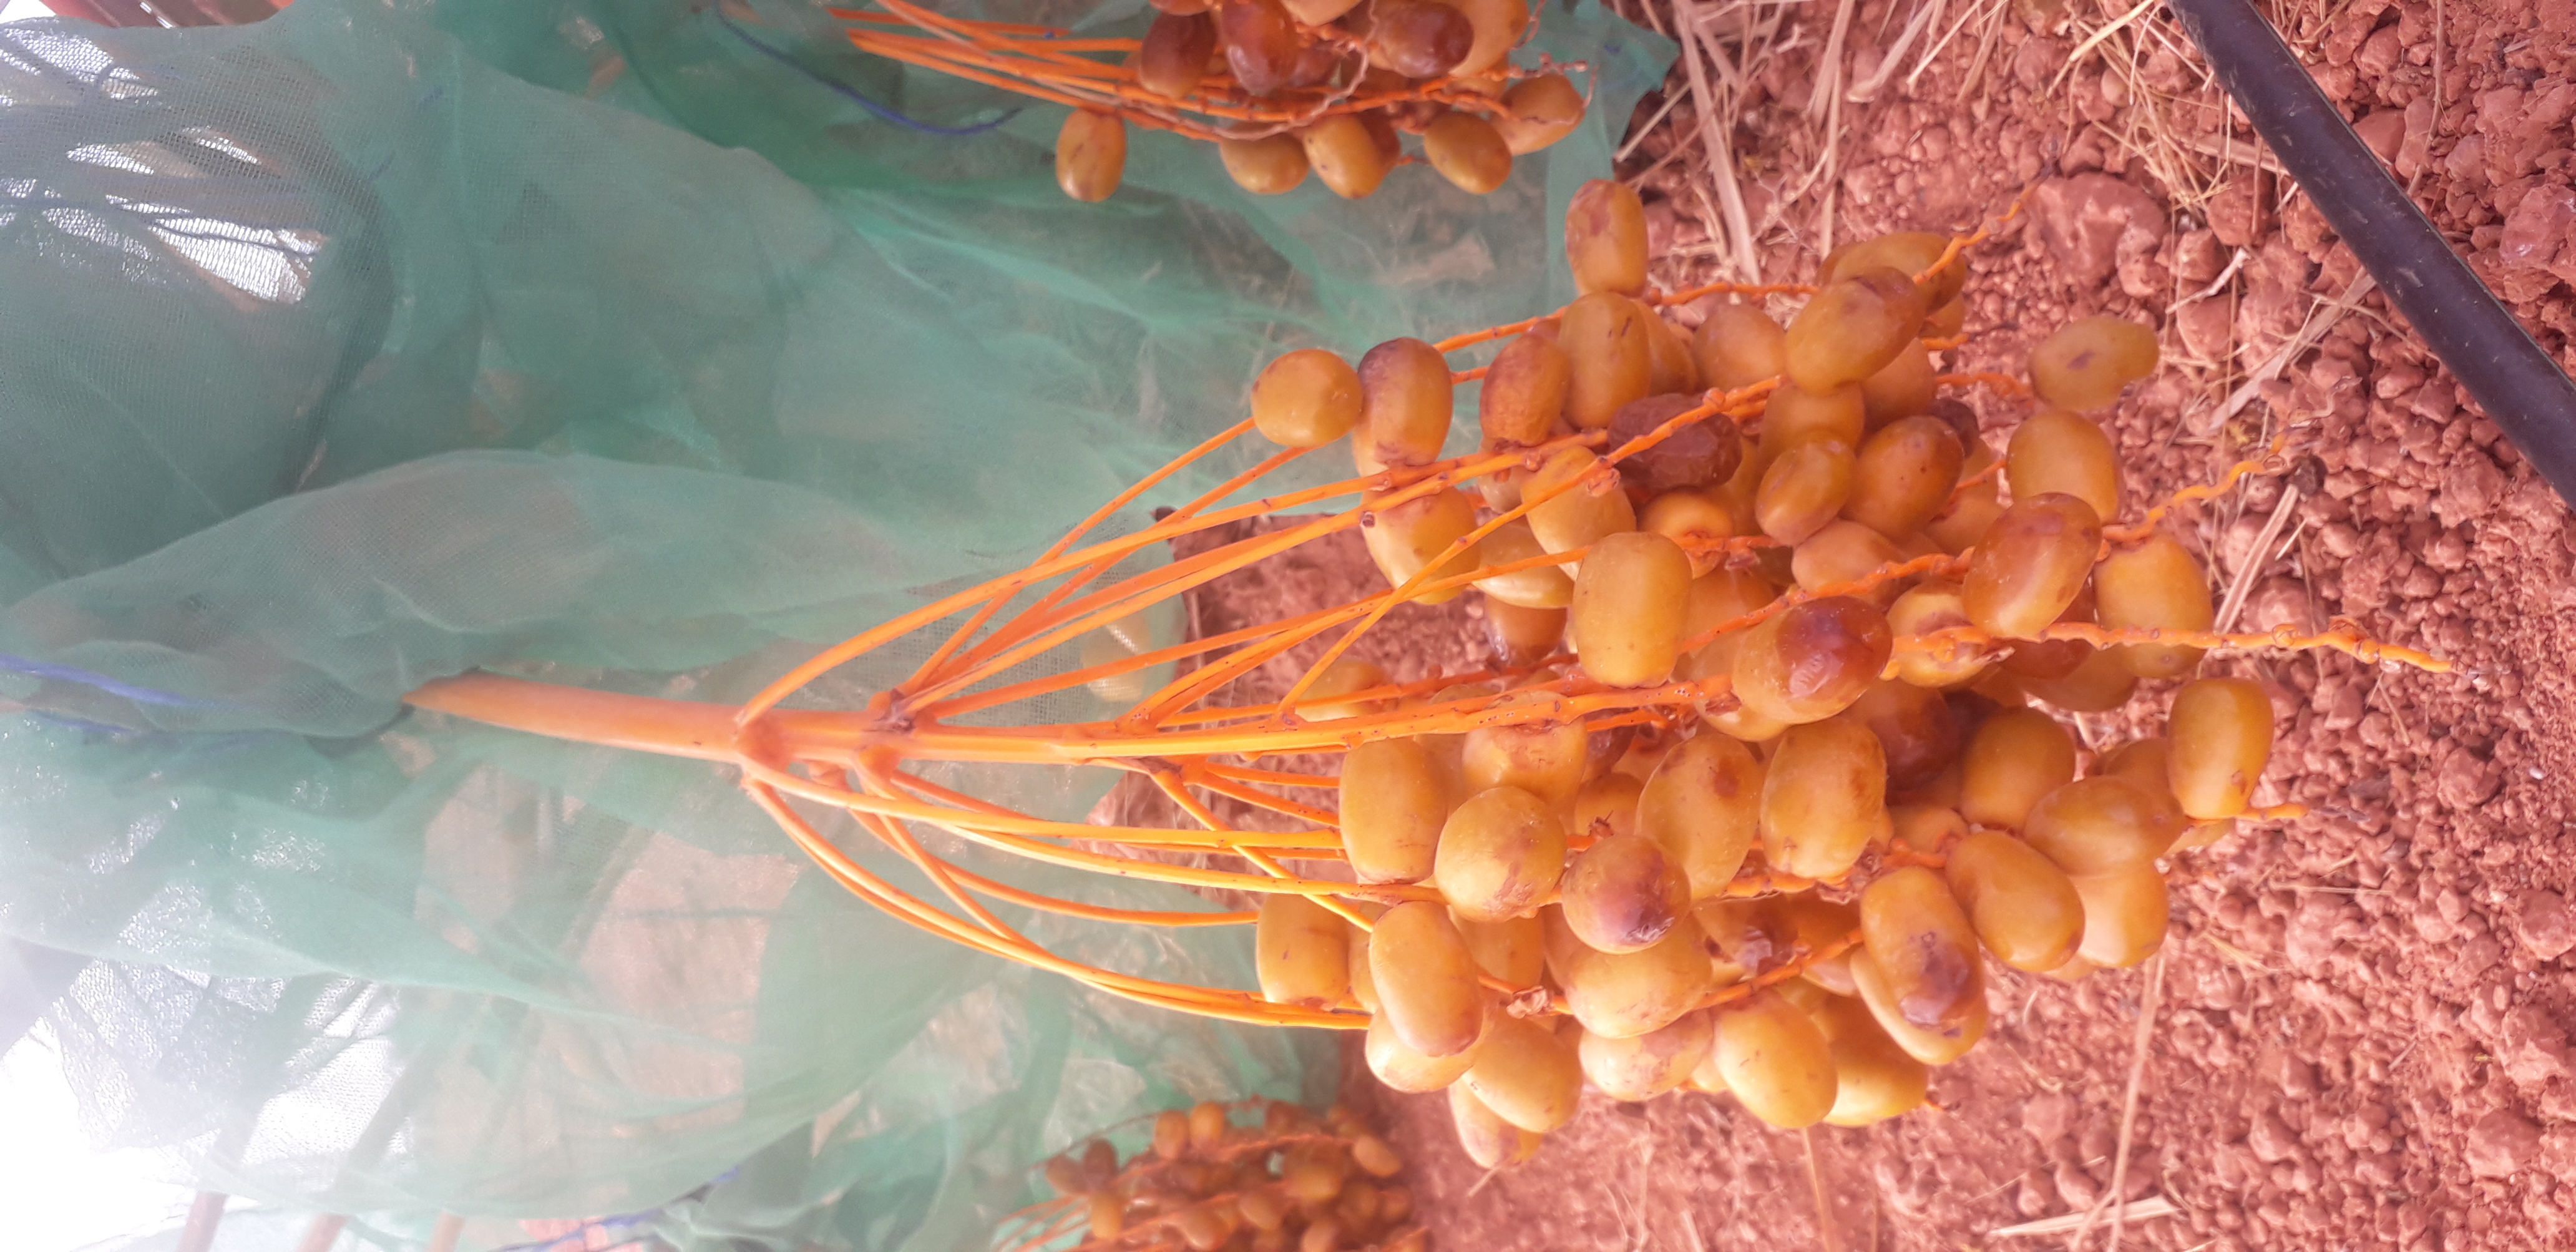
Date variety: Boufagous